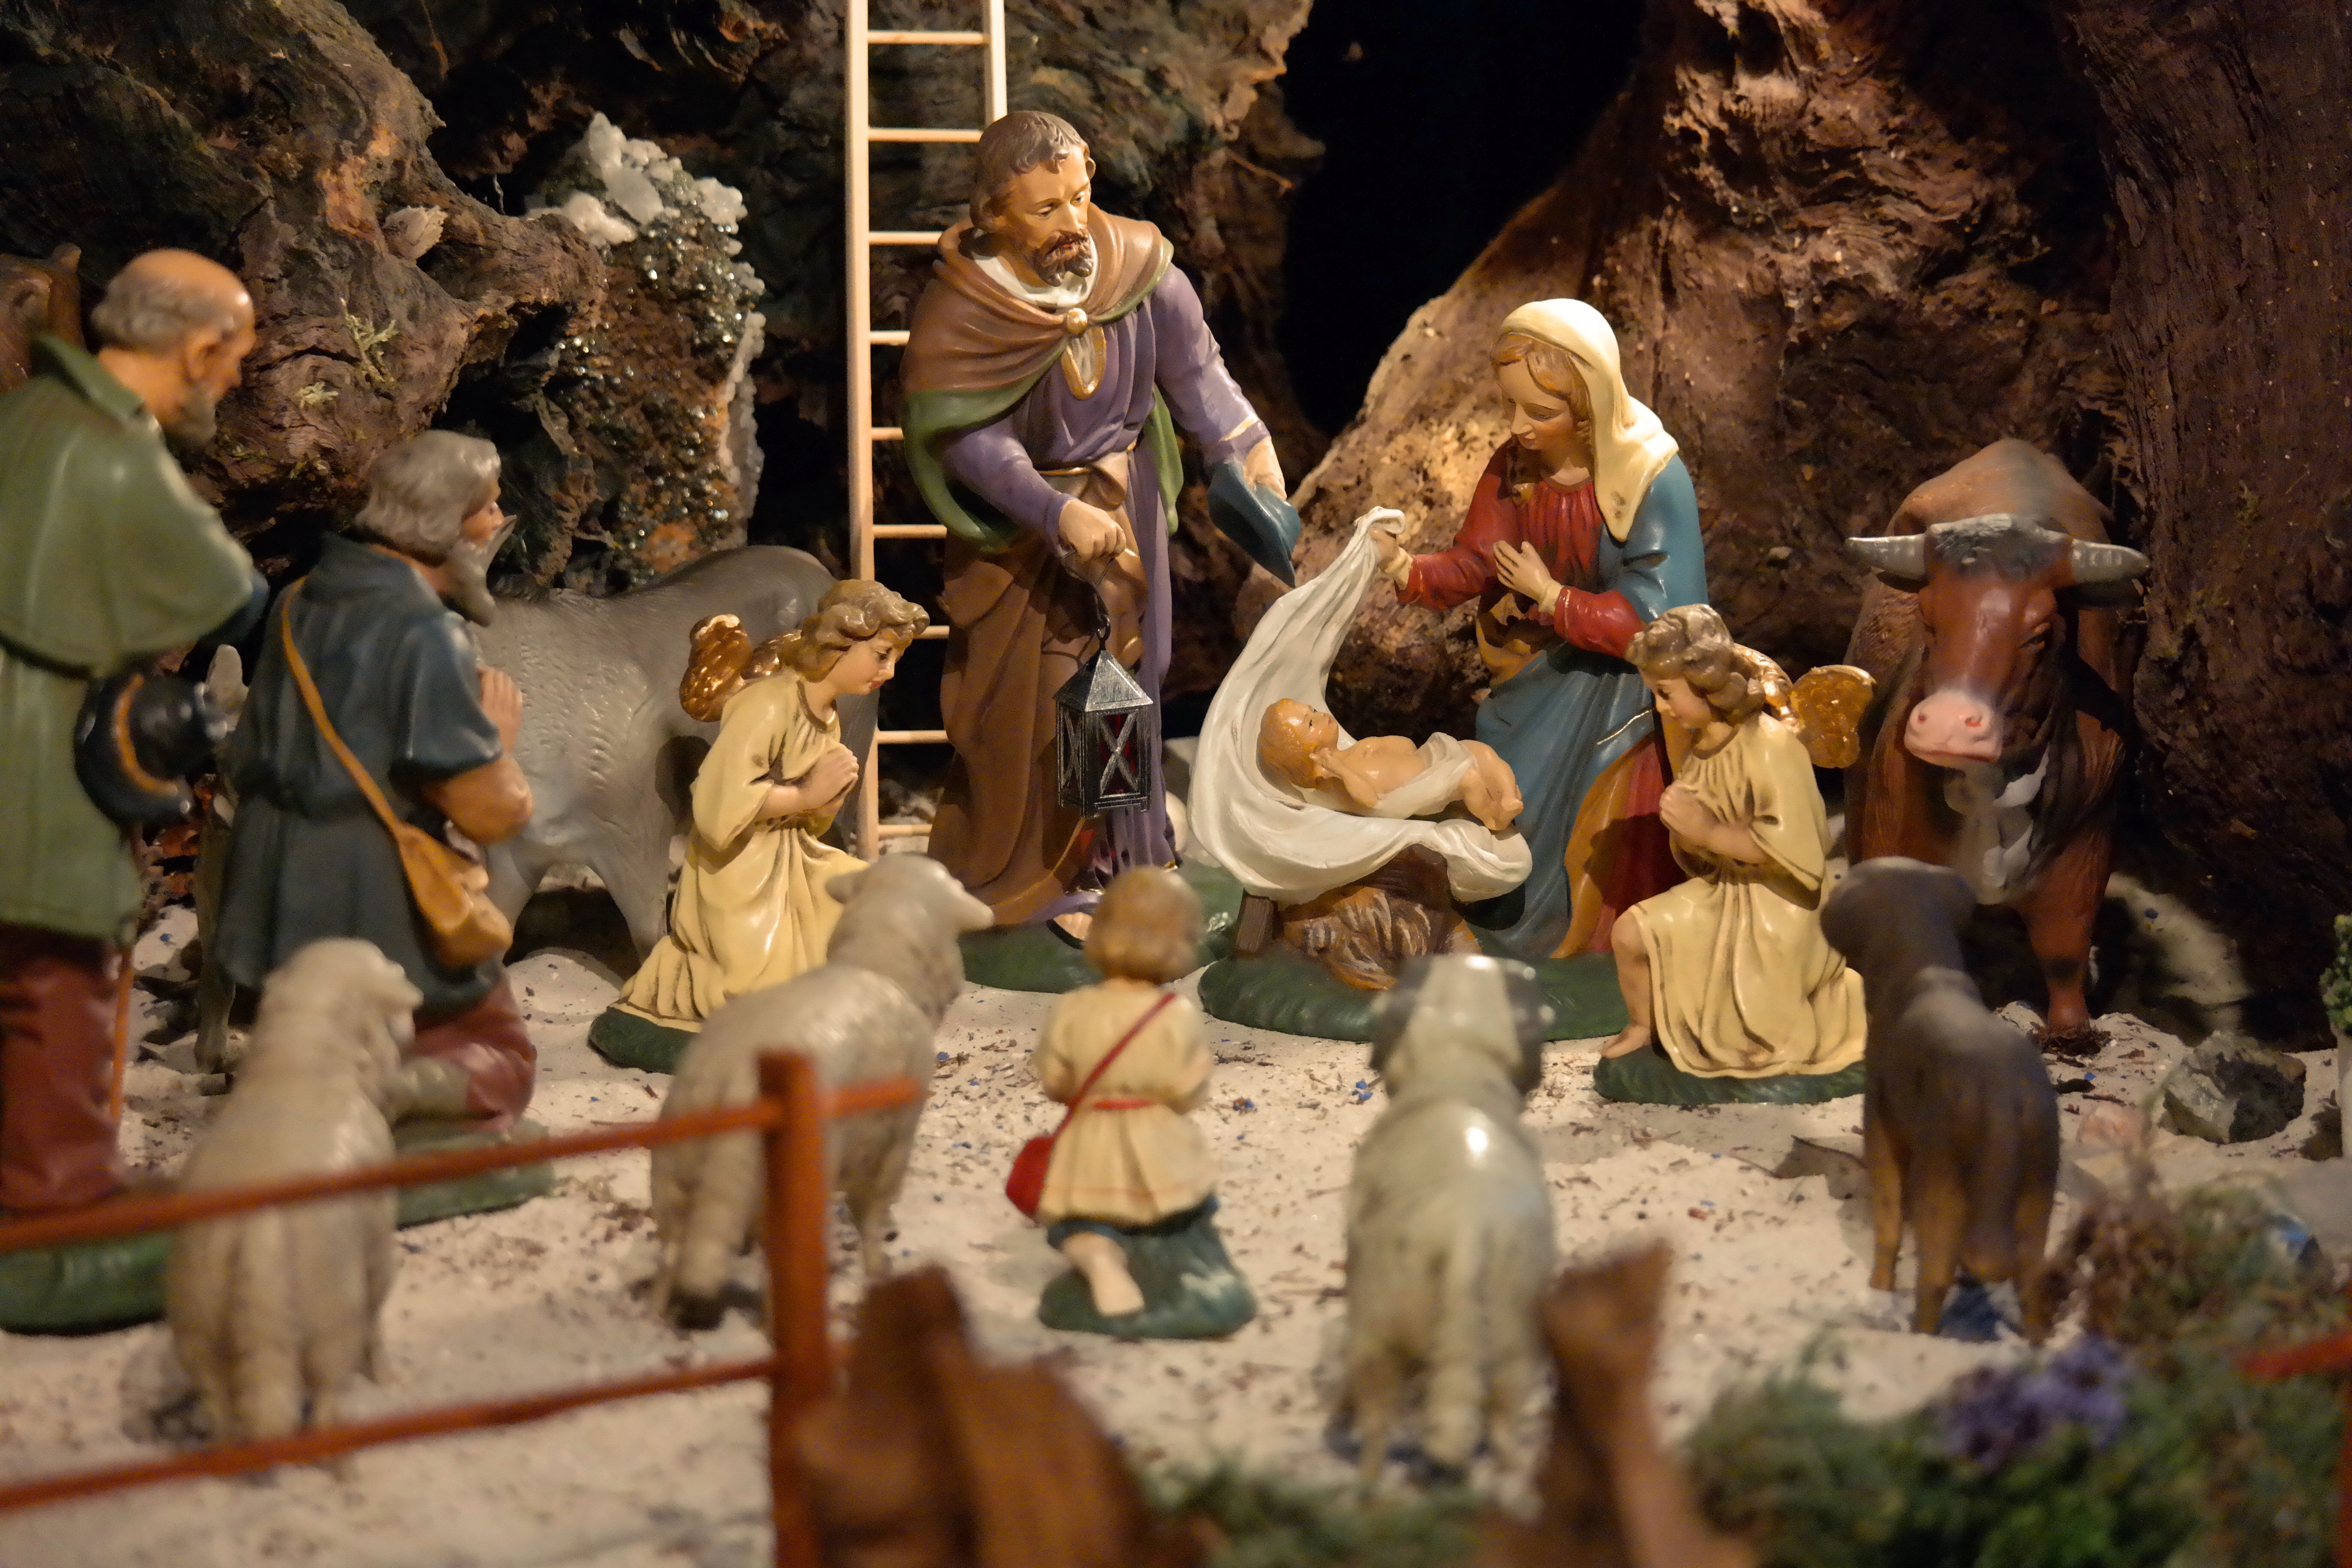
statue, child, christian, christmas, decor, christmas decoration, christmas time, father christmas, angel, maria, jesus, joy, crib, joseph, manger, middle ages, embassy, mythology, christmas eve, jesus birth, santon, nativity scene, christ child, christmas crib figures, ancient history